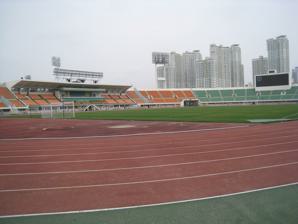
Building: Daegu Civic Stadium
Country: South Korea
Year built: 1948
1948–2017 stadium in Daegu, South Korea Daegu Civic Stadium 대구시민운동장 주경기장 Location Buk District, Daegu , South Korea Coordinates 35°52′53″N 128°35′18″E / 35.881318°N 128.588335°E / 35.881318; 128.588335 Owner Daegu Metropolitan City Hall Operator Daegu Metropolitan City Athletic Facilities Management Capacity 19,467 Field size 111 × 72 m (running track: 400 m x 8 lanes) Surface Grass , Tartan track Construction Opened 20 April 1948 Renovated 8 September 2003 Expanded August 1960 Closed 2017 Demolished 2017 Tenants (former main stadium) POSCO Atoms (1987) (former main stadium) Daegu FC (2003–2019) (secondary field) (DGB Daegu Bank Park) Daegu FC (2019-) Daegu Civic Stadium Hangul 대구시민운동장 Hanja 大邱市民運動場 Revised Romanization Daegu Simin Undongjang McCune–Reischauer Taegu Simin Undongjang The Daegu Civic Stadium ( Korean : 대구시민운동장 ) was a stadium in Daegu sports complex in Daegu , South Korea. The former main stadium was used mostly for football matches of Daegu FC . During the 1986 Asian Games and 1988 Summer Olympics , it hosted some football matches. The stadium had a capacity of 30,000 (19,467 seats) and opened on 20 April 1948. The stadium was expanded and reconstructed in 1975, and was renovated and repaired on 8 September 2003. The main stadium of the complex was demolished in 2017, and the new DGB Daegu Bank Park was built at the same place. The complex is called " Daegu Complex Sports Town". It now has DGB Daegu Bank Park , indor gym, small soccer field, and Daegu Baseball Stadium , which was a former home of Samsung Lions . External links World Stadiums v t e Daegu FC Founded in 2002 Based in Daegu The club History Players Managers Home stadium DGB Daegu Bank Park (2019–present) Daegu Stadium (2003–2018) Daegu Civic Stadium (2003–2013) Seasons 2003 2004 2005 2006 2007 2008 2009 2010 2011 2012 Website: www.daegufc.co.kr v t e Pohang Steelers Founded in 1973 Based in Pohang , Gyeongbuk The club History Players Managers Asia Home stadium Daegu Civic Stadium (1987) Pohang Stadium (1987–1990, 2013) Gwangyang Football Stadium (1993–1994) Pohang Steel Yard (1990–present) Rivalries Donghaean derby Honours K League 1 1986 1988 1992 2007 2013 FA Cup 1996 2008 2012 2013 2023 2024 League Cup 1993 2009 President's Cup 1974 AFC Champions League 1996–97 1997–98 2009 Lunar New Year Cup 2010 Seasons 2007 2008 2009 2010 2011 2012 2020 2024 2025 Website: www.steelers.co.kr v t e Venues of the 1988 Summer Olympics ( Seoul ) Seoul Sports Complex Jamsil Baseball Stadium Jamsil Gymnasium Jamsil Indoor Swimming Pool Jamsil Students' Gymnasium Olympic Stadium Olympic Park Mongchontoseong Olympic Fencing Gymnasium Olympic Gymnastics Arena Olympic Tennis Center Olympic Velodrome Olympic Weightlifting Gymnasium New venues Busan Yachting Center Han River Regatta Course/Canoeing Site Hanyang University Gymnasium Saemaul Sports Hall Sangmu Gymnasium Seoul Equestrian Park Seoul National University Gymnasium Suwon Gymnasium Football venues Busan Stadium Daegu Stadium Daejeon Stadium Dongdaemun Stadium Gwangju Stadium Existing venues Hwarang Archery Field Jangchung Arena Royal Bowling Center Seongnam Stadium Taenung International Shooting Range Tongillo Road Course v t e Olympic venues in association football 1890s 1896 Neo Phaliron Velodrome 1900s 1900 Vélodrome de Vincennes 1904 Francis Olympic Field 1908 White City Stadium 1910s 1912 Råsunda IP , Stockholm Olympic Stadium (final), Tranebergs Idrottsplats 1920s 1920 Jules Ottenstadion , Olympisch Stadion (final), Stade Joseph Marien , Stadion Broodstraat 1924 Stade Bergeyre , Stade Yves-du-Manoir (final), Stade de Paris , Stade Pershing 1928 Monnikenhuize , Olympic Stadium (final), Sparta Stadion Het Kasteel 1930s 1936 Hertha-BSC Field , Mommsenstadion , Olympiastadion (final), Poststadion 1940s 1948 Arsenal Stadium , Champion Hill , Craven Cottage , Empire Stadium (medal matches), Fratton Park , Goldstone Ground , Green Pond Road , Griffin Park , Lynn Road , Selhurst Park , White Hart Lane 1950s 1952 Kotkan urheilukeskus , Kupittaan jalkapallostadion , Lahden kisapuisto , Olympic Stadium (final), Ratina Stadion , Töölön Pallokenttä 1956 Melbourne Cricket Ground (final), Olympic Park Stadium 1960s 1960 Florence Communal Stadium , Grosseto Communal Stadium , L'Aquila Communal Stadium , Livorno Ardenza Stadium , Naples Saint Paul's Stadium , Pescara Adriatic Stadium , Stadio Flaminio (final) 1964 Komazawa Olympic Park Stadium , Mitsuzawa Football Field , Nagai Stadium , Tokyo National Stadium (final), Nishikyogoku Athletic Stadium , Ōmiya Football Field , Prince Chichibu Memorial Football Field 1968 Estadio Azteca (final), Estadio Cuauhtémoc , Estadio Nou Camp , Jalisco Stadium 1970s 1972 Dreiflüssestadion , ESV-Stadion , Jahnstadion , Olympiastadion (final), Rosenaustadion , Urban Stadium 1976 Lansdowne Park , Olympic Stadium (final), Sherbrooke Stadium , Varsity Stadium 1980s 1980 Dinamo Stadium , Dynamo Central Stadium – Grand Arena , Central Lenin Stadium – Grand Arena (final), Kirov Stadium , Republican Stadium 1984 Harvard Stadium , Navy–Marine Corps Memorial Stadium , Rose Bowl (final), Stanford Stadium 1988 Busan Stadium , Daegu Stadium , Daejeon Stadium , Dongdaemun Stadium , Gwangju Stadium , Olympic Stadium (final) 1990s 1992 Estadi de la Nova Creu Alta , Camp Nou (final), Estadio Luís Casanova , La Romareda , Sarrià Stadium 1996 Florida Citrus Bowl , Legion Field , Orange Bowl , RFK Memorial Stadium , Sanford Stadium (both finals) 2000s 2000 Brisbane Cricket Ground , Bruce Stadium , Hindmarsh Stadium , Melbourne Cricket Ground , Olympic Stadium (men's final), Sydney Football Stadium (women's final) 2004 Kaftanzoglio Stadium , Karaiskakis Stadium (women's final), Olympic Stadium (men's final), Pampeloponnisiako Stadium , Pankritio Stadium , Panthessaliko Stadium 2008 Beijing National Stadium (men's final), Qinhuangdao Olympic Sports Center Stadium , Shanghai Stadium , Shenyang Olympic Sports Center Stadium , Tianjin Olympic Center Stadium , Workers' Stadium (women's final) 2010s 2012 Coventry Arena , Hampden Park , Millennium Stadium , St James' Park , Old Trafford , Wembley Stadium (both finals) 2016 Estádio Nacional de Brasília , Arena Fonte Nova , Mineirão , Arena Corinthians , Arena da Amazônia , Estádio Olímpico João Havelange , Maracanã (both finals) 2020s 2020 International Stadium Yokohama (both finals), Kashima Soccer Stadium , Miyagi Stadium , Saitama Stadium , Sapporo Dome , Tokyo Stadium 2024 Parc des Princes (both finals), Parc Olympique Lyonnais , Stade de la Beaujoire , Stade de Nice , Stade Geoffroy-Guichard , Stade Matmut Atlantique , Stade Vélodrome 2028 Rose Bowl (both finals), BMO Stadium , Levi's Stadium , PayPal Park , Stanford Stadium , California Memorial Stadium , Snapdragon Stadium 2030s 2032 Lang Park (both finals), Barlow Park , Melbourne Cricket Ground , North Queensland Stadium , Sunshine Coast Stadium , Stadium Australia , Robina Stadium This article about a sports venue in South Korea is a stub . You can help Wikipedia by expanding it . v t e This article about a Summer Olympics venue is a stub . You can help Wikipedia by expanding it . v t e